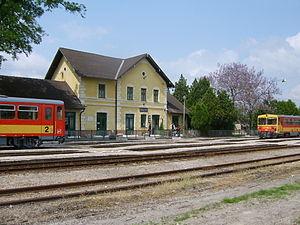
La Ligne de Barcs à Villány ou ligne 62 est une ligne de chemin de fer de Hongrie. Elle relie Barcs à Villány.
La ligne de Sellye à Szentlőrinc ou ligne 61 est une ligne de chemin de fer de Hongrie. Elle relie Sellye à Szentlőrinc.
Sellye est une localité hongroise, ayant le rang de ville dans le comitat de Baranya. Chef-lieu de la micro-région de Sellye, elle est également la capitale de la région culturelle de l'Ormánság.